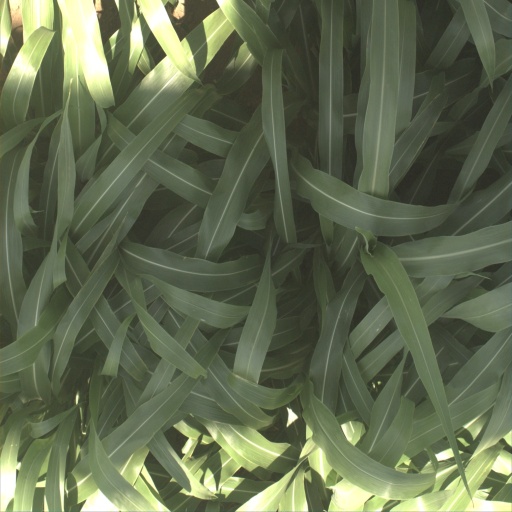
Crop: sorghum